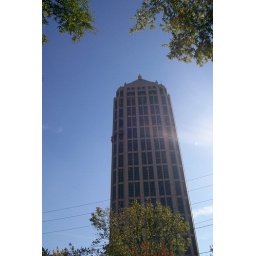
This building was just chilling out by itself. I thought it looked good with the trees in the shot too.